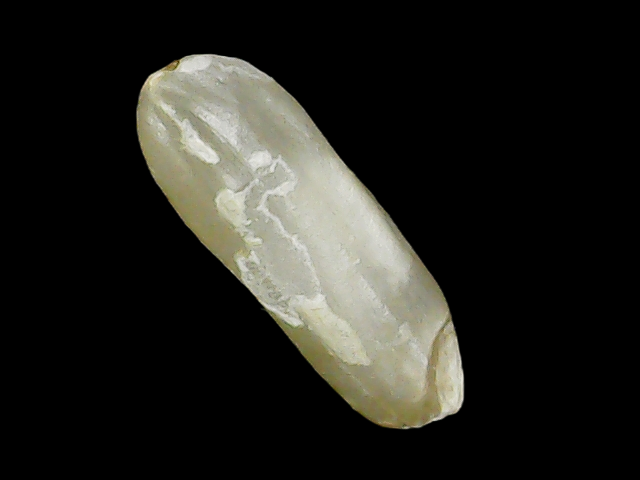
Rice variety: Binadhan24